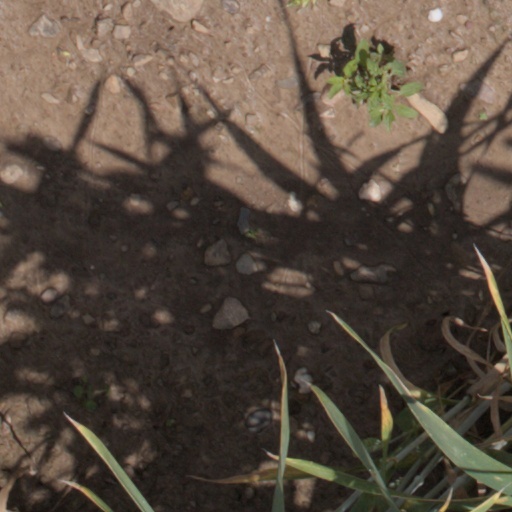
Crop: wheat